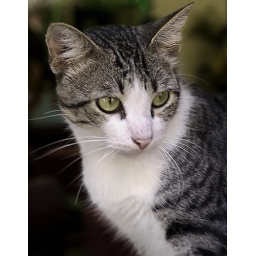
This cat was sitting in the window of a building in central Havana.